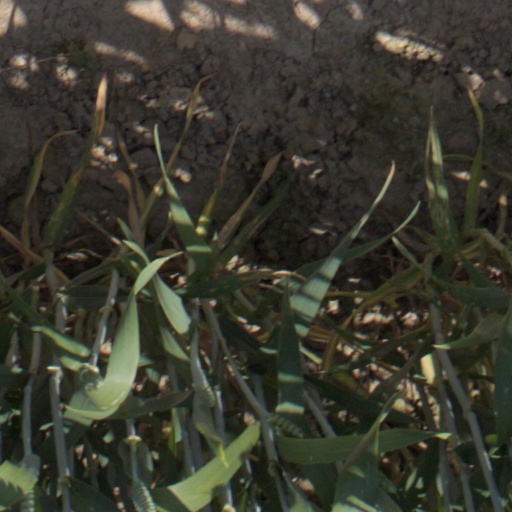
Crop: wheat